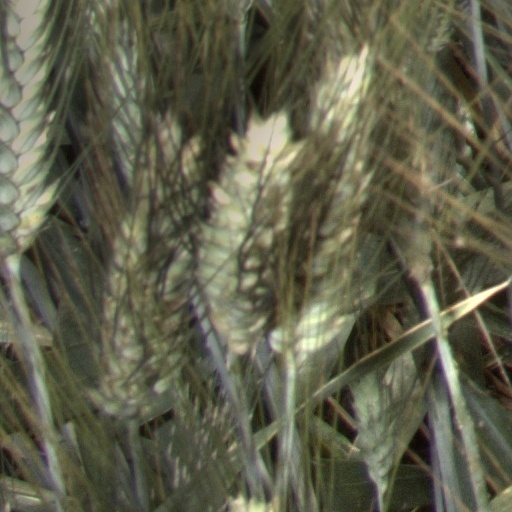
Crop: wheat